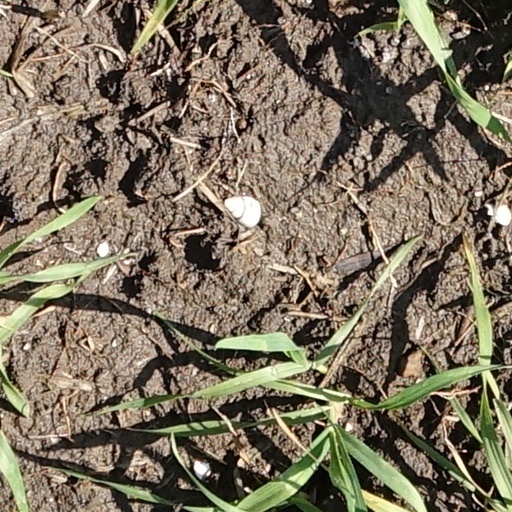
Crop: wheat